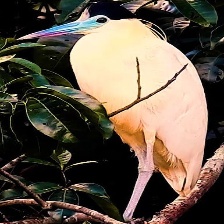
Species: CAPPED HERON
Scientific name: PILHERODIUS PILEATUS
ImageNet parent category: little_blue_heron